A46 road

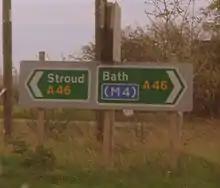
A fingerpost sign along the A46 in South Gloucestershire. Near the junction with the M4

After a gap filled in by the A435, the A46 reappears on its original route in the centre of Cheltenham. It then heads through Brockworth, Stroud, through Nailsworth, to the M4 motorway, where since 2003 access to the roundabout has been controlled by traffic lights. From the M4, the A46 heads to Bath, ending at its junction with the A4 to the east of the city. From here there is a continuous route to Southampton via the A36 and to Poole via the A350.